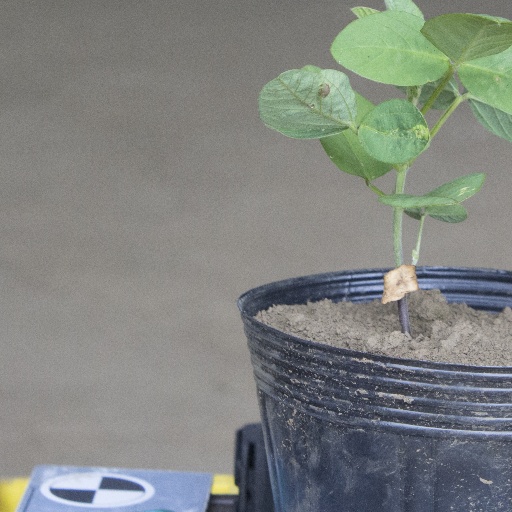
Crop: soybean